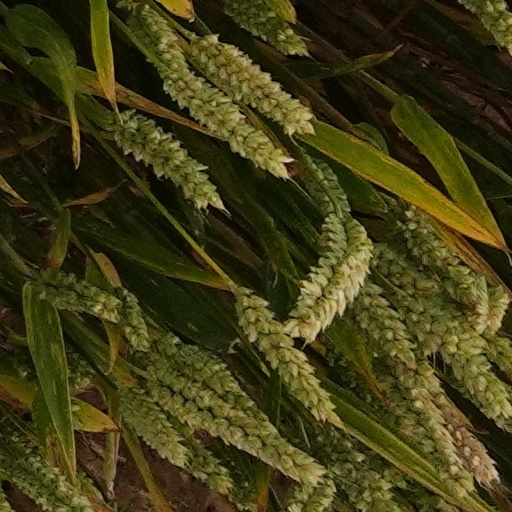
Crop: wheat